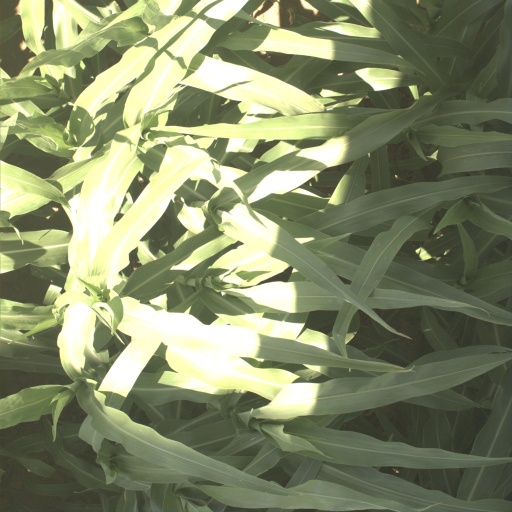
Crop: sorghum